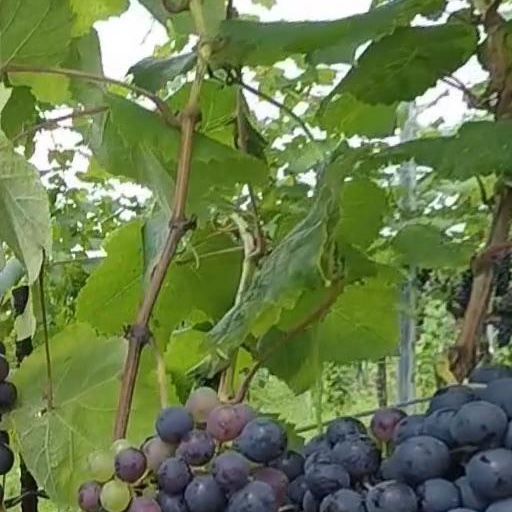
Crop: grape